Nguyễn dynasty

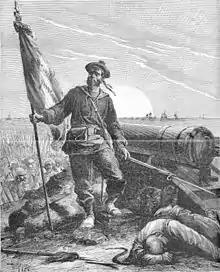
French victory in Thuận An, August 1883.

Just two years after French recognition, Tự Đức sent an embassy to Qing China in 1876 and re-provoked the tributary relationship with the Chinese (the last mission was in 1849). In 1878, Vietnam renewed relations with Thailand. In 1880, Britain, Germany, and Spain were still debating the fate of Vietnam, and the Chinese Embassy in Paris openly rejected the 1874 Franco-Vietnamese agreement. In Paris, Prime Minister Jules Ferry proposed a direct military campaign against Vietnam to revise the 1874 treaty. Because Tự Đức was too preoccupied to keep the French out of his Empire without directly engaging against them, he requested assistance from the Chinese court. In 1882, 30,000 Qing troops flooded into the northern provinces and occupied cities. The Black Flags had also been returning, together, collaborating with local Vietnamese officials and harassing French businesses. In March, the French responded by sending a second expedition led by Henri Rivière to the north to deal with these various problems but had to avoid all international attention, particularly from China. On 25 April 1882, Rivière took Hanoi without facing any resistance. Tự Đức informed the Chinese court that their tributary state was being attacked. In September 1882, 17 Chinese divisions (200,000 men) crossed the Sino-Vietnamese borders and occupied Lạng Sơn, Cao Bằng, Bac Ninh, and Thái Nguyên, under the pretext of defending against the French aggression.